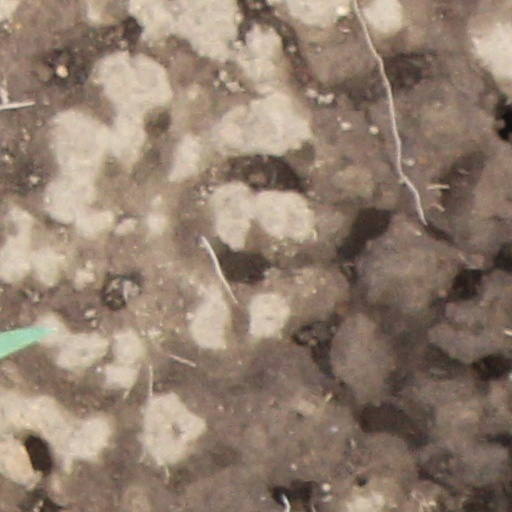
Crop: wheat